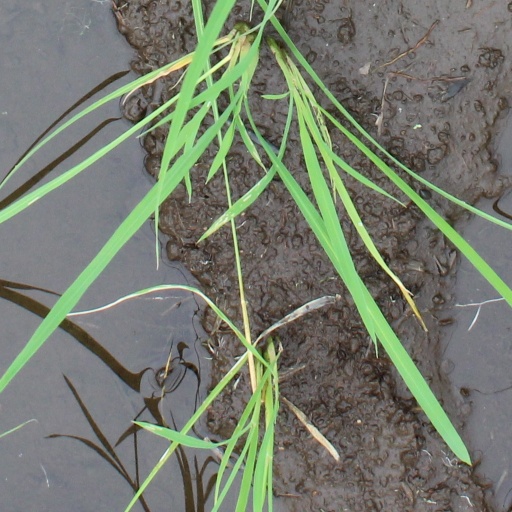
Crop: rice